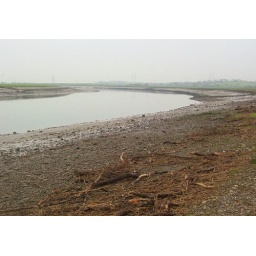
35 near golden ball snatchems scenic effect